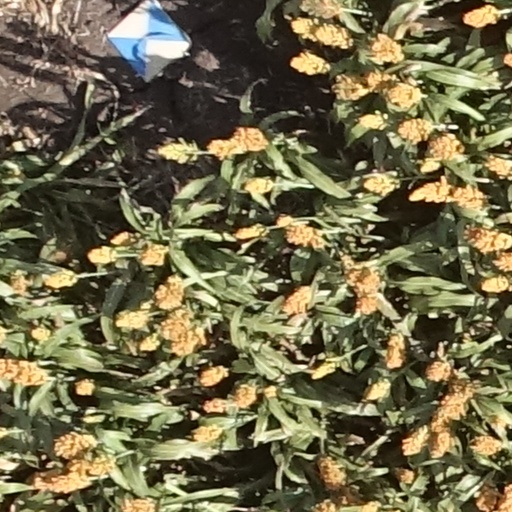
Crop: sorghum